Reign of Alfonso XIII

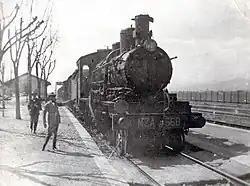
MZA locomotive, one of the most powerful of its time. The enlargement and modernization of the Spanish Communications Network was one of the trump cards of the primorriverist Dictatorship.

After the parenthesis of the Great War, the Spanish governments proposed to make effective the dominion of Spain over the entire protectorate of Morocco. This was the task entrusted to General Dámaso Berenguer, appointed Spanish High Commissioner in Morocco in 1919. The advance in the eastern zone was entrusted to General Manuel Fernández Silvestre, appointed at the beginning of 1920 as commander general of Melilla, a position that enjoyed a certain autonomy with respect to the High Commissioner since he dealt directly with the Minister of War. Fernandez Silvestre began the advance from Melilla towards the west by means of the traditional system of blockhouses —fortified wooden boxes— without encountering resistance. In December 1920 he reached the Ben Said "cabila" and the following month Annual, in the neighboring "cabila" of Beni Ulixek. Berenguer and Fernandez Silvestre met in March 1921 at the Al Hoceima Islands and decided to stop the advance. The troops of the Melilla Command were thus dispersed in an extensive territory, with supply problems and exposed to a possible attack. The most advanced post was Annual.